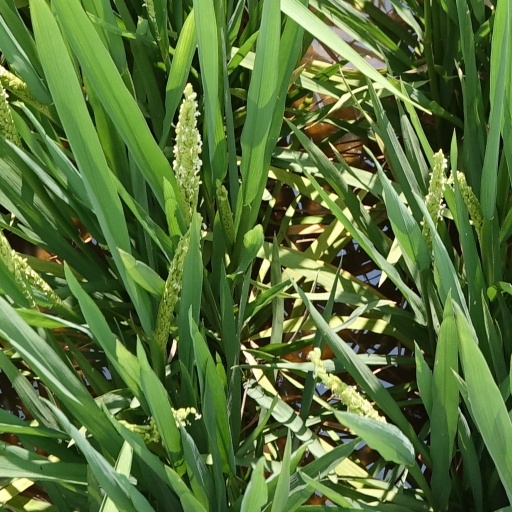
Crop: rice